Catherine B. Gulley

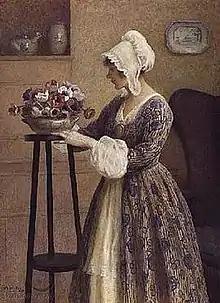

Catherine Biggs Gulley (11 May 1869 – 27 May 1960) was an English watercolour portrait and genre painter who lived and worked in Bristol. Being a member of the Royal West of England Academy, she regularly exhibited her works there. Her paintings often reflected the sentimental tastes fashionable in the Edwardian period.